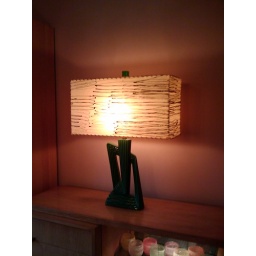
lamp in blue house